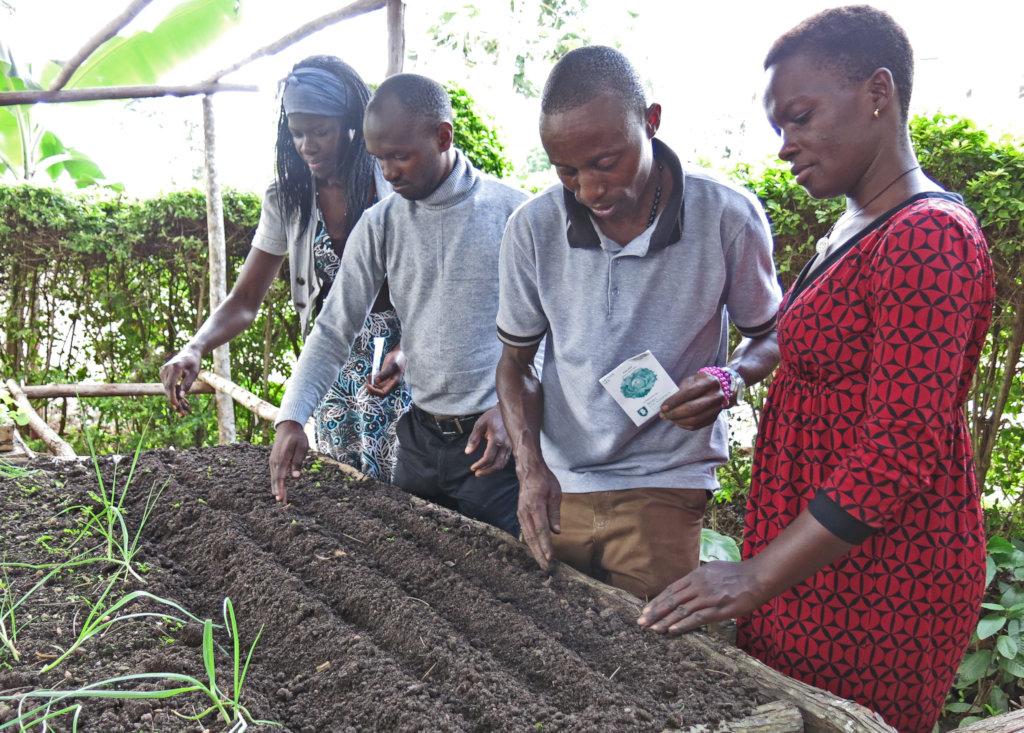
Wakulima wanne wakiwa na wake wawili miongoni mwao na wanaume wawili wakiendelea kuendesha shughuli za kilimo  kwa kutumia njia na mfumo wa kilimo cha kisasa na cha kitaalamu cha kuotesha mbegu, njia hiyo ni nzuri inayotarajia kuwapatia mafanikio makubwa sana.